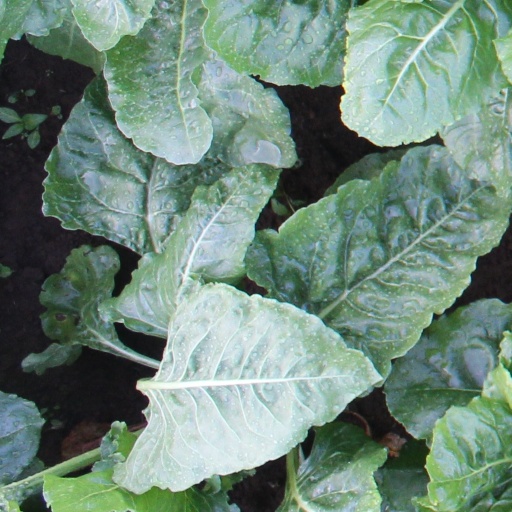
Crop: sugar beet